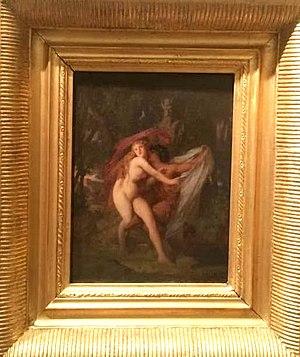
Jules Louis Machard est un peintre français. Peintre d'histoire et portraitiste, il connut un succès d'estime, particulièrement dans ce dernier genre.